Scarborough railway station, New South Wales

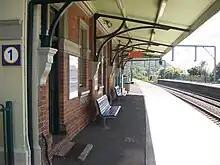
Platform 1

The Platform 1 (west) building is a gabled face brick building with an awning on the east (Platform) side, corrugated steel roofing and a skillion corrugated steel roof to platform awning. The building has no chimneys. Gable ends feature rectangular timber louvred vents. Walls feature sandstone reveals and sills to windows and sandstone door reveals, and a sandstone corbel at door header height. There is a corrugated steel screen added to the north end of the building. The building features timber framed double hung windows with 9-paned top sashes with coloured glass panes to most. The awning is cantilevered on steel brackets mounted on decorative sandstone brackets. Doors are timber flush with 6-paned fanlights with coloured glass panes.